Pan Pacific Airlines

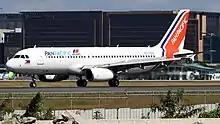
An Airbus A320-200

During late 2019, the airline had five Airbus A320s. However, as of May 2022 before ceasing flight operations, Pan Pacific Airlines operated one aircraft.